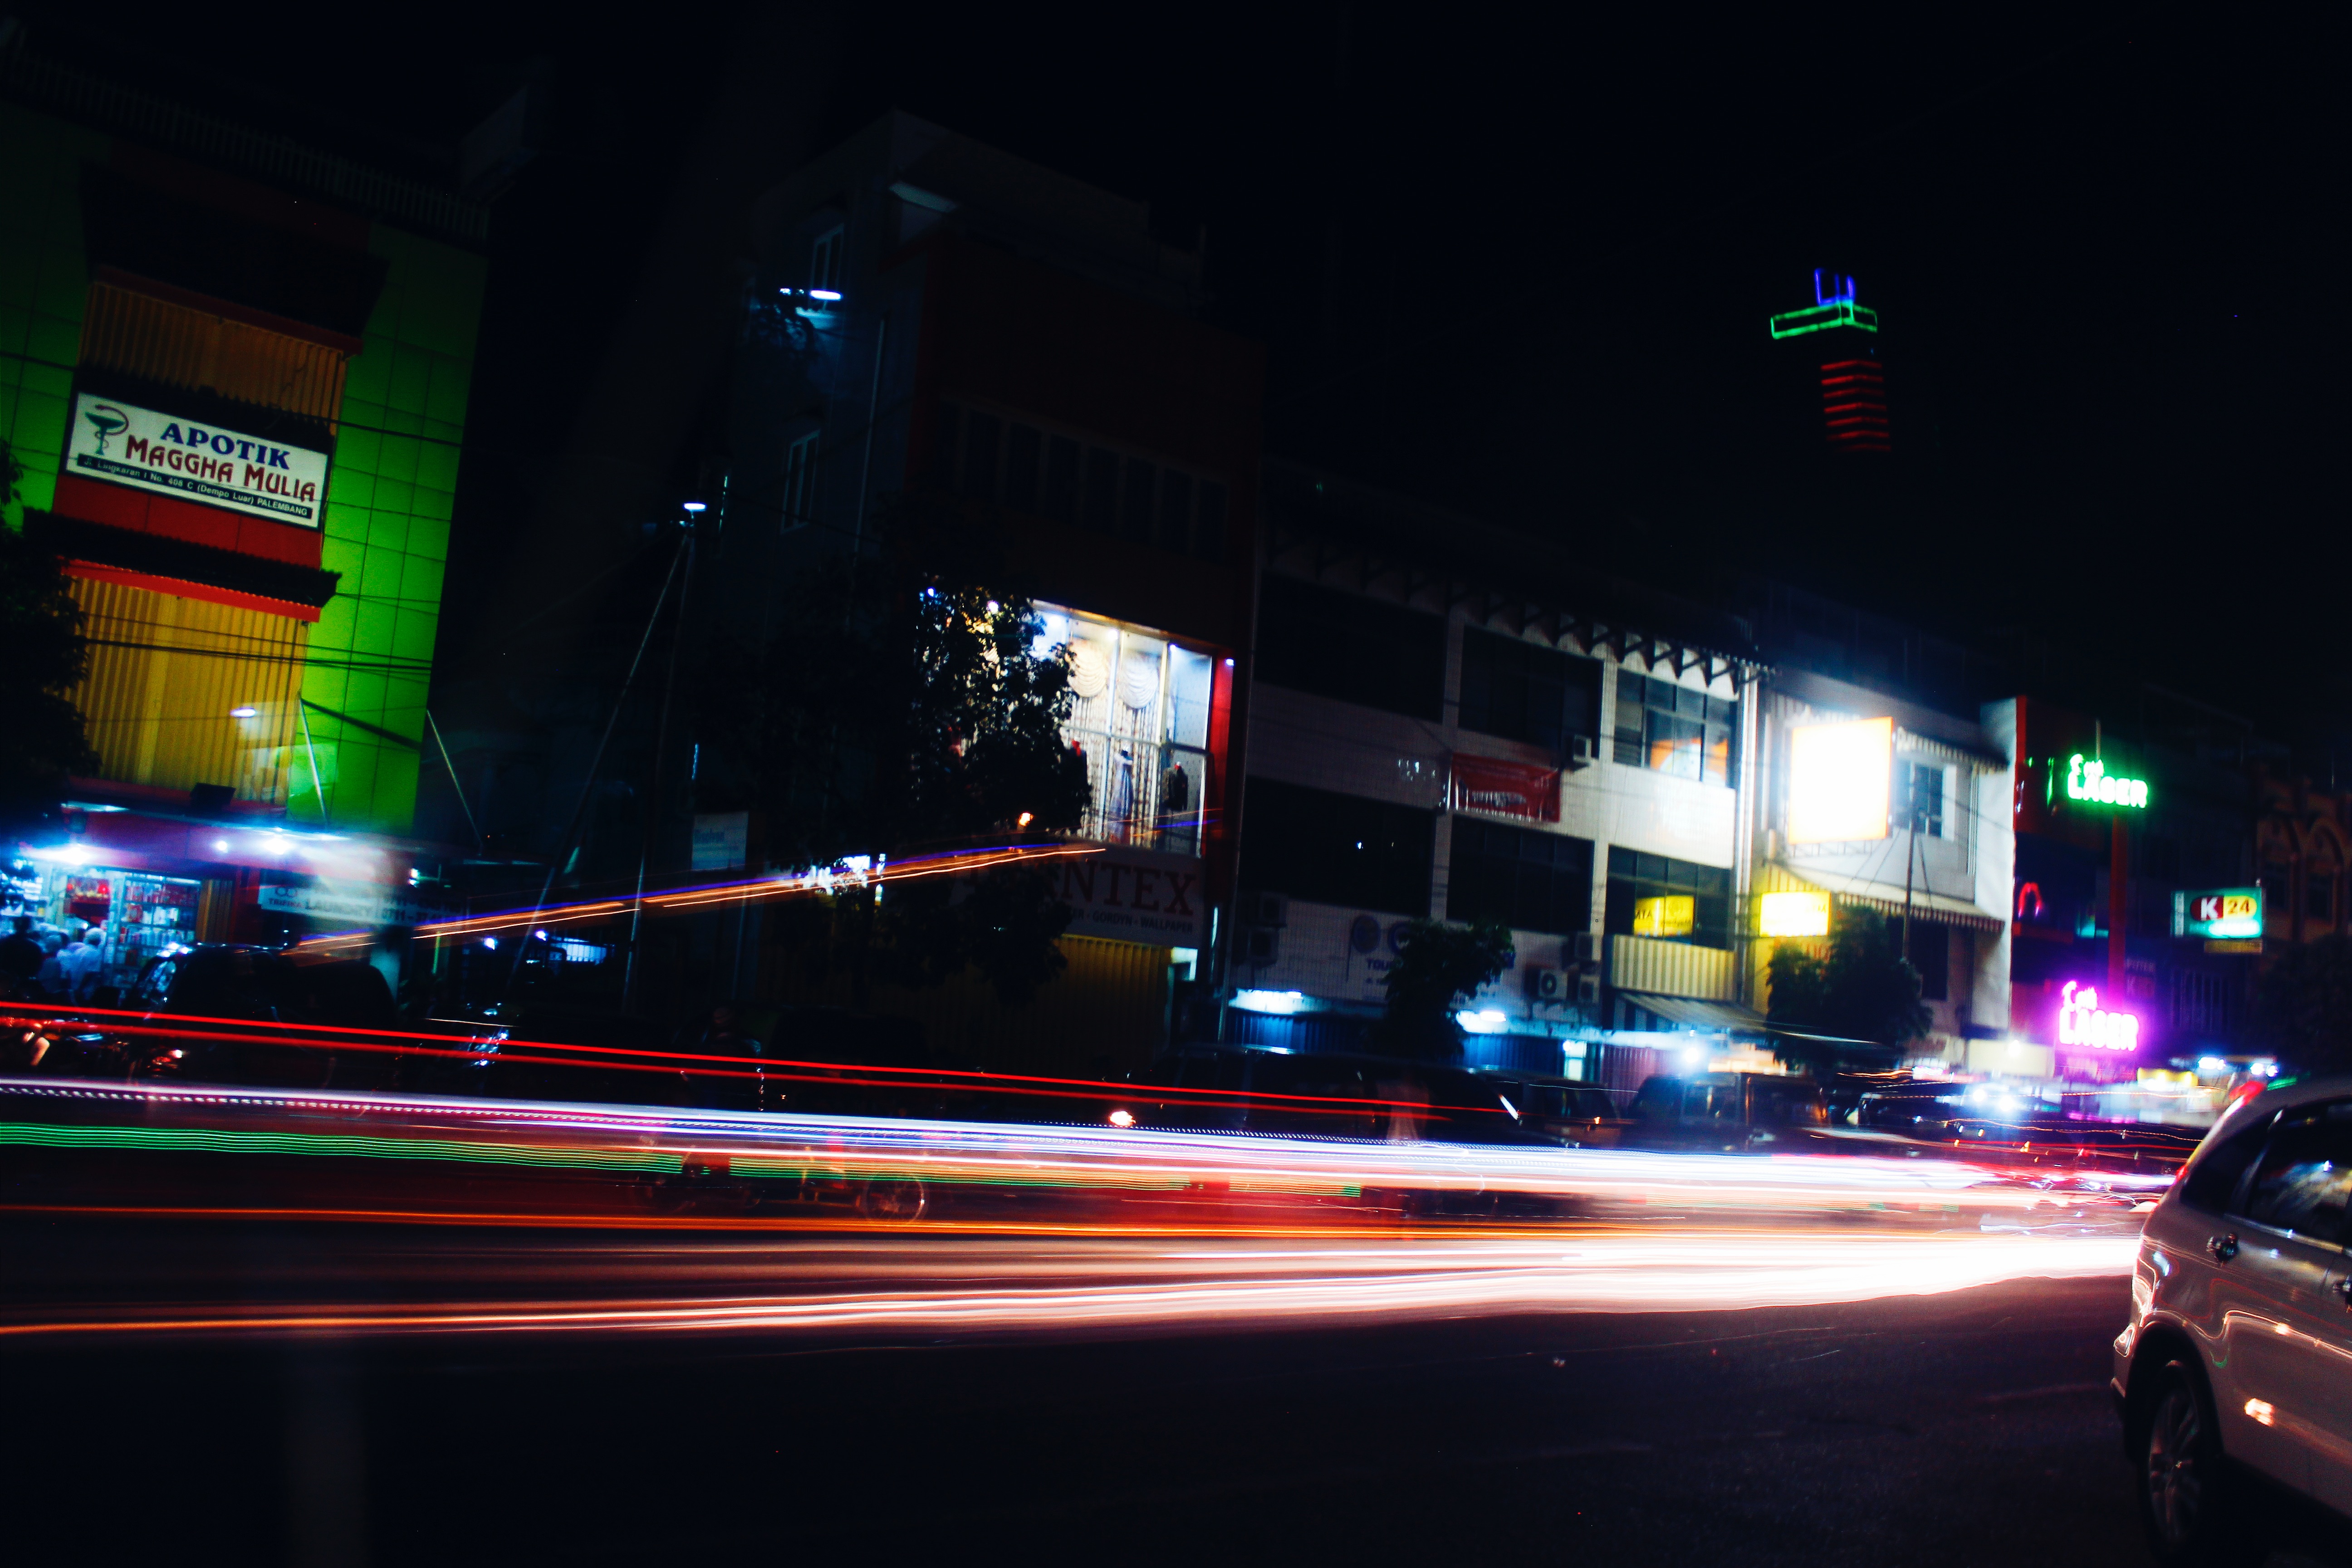
light, road, traffic, street, night, evening, darkness, lane, lighting, infrastructure